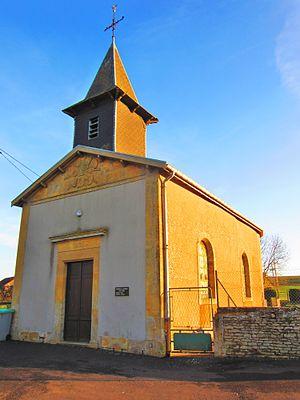
eglise Haucourt la Rigole
Spincourt est une commune du département de la Meuse, dans la région Grand Est, en France.
Haucourt-la-Rigole est un village et une ancienne commune française du département de la Meuse. Commune indépendante jusqu'en 1973, Haucourt-la-Rigole est désormais rattachée à Spincourt avec les villages de Houdelaucourt-sur-Othain, Ollières et Réchicourt.